Text messaging

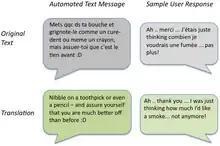
Some health organizations manage text messaging services to help people avoid smoking.

Texting while driving leads to increased distraction behind the wheel and can lead to an increased risk of an accident. In 2006, Liberty Mutual Insurance Group conducted a survey with more than 900 teens from over 26 high schools nationwide. The results showed that 87% of students found texting to be "very" or "extremely" distracting. A study by AAA found that 46% of teens admitted to being distracted behind the wheel due to texting. One example of distraction behind the wheel is the 2008 Chatsworth train collision, which killed 25 passengers. The engineer had sent 45 text messages while operating the train. A 2009 experiment with "Car and Driver" editor Eddie Alterman (that took place at a deserted airfield, for safety reasons) compared texting with drunk driving. The experiment found that texting while driving was more dangerous than being drunk. While being legally drunk added 4 feet to Alterman's stopping distance while going , reading an e-mail on a phone added , and sending a text message added .